Thames and Medway Canal

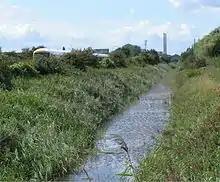
Thames and Medway canal in overgrown state, with railway line adjacent

From 1845 the newly built railway between Gravesend and Strood shared the tunnel with the canal, a single track resting partially on the towpath and partially on wooden stakes in the water.